The Ledge (film)

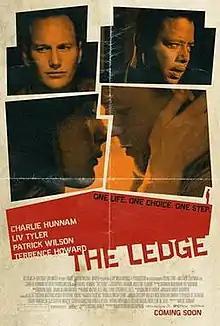
Theatrical release poster

The Ledge is a 2011 American thriller drama film written and directed by Matthew Chapman, starring Charlie Hunnam, Terrence Howard, Liv Tyler, Christopher Gorham, and Patrick Wilson. It was released on July 8, 2011, being a box office bomb and panned by critics.